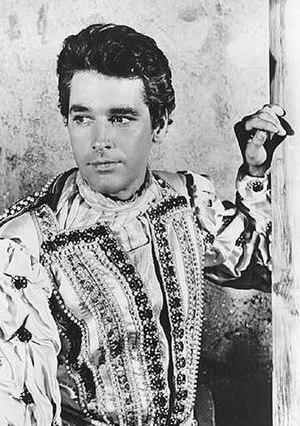
OSS 117 est une série de romans d'espionnage créée en août 1949 par l'écrivain français Jean Bruce, reprise à sa mort par son épouse Josette, puis par ses enfants François et Martine. Elle suit les aventures d'un agent secret américain, descendant d'une vieille famille française, Hubert Bonisseur de La Bath, dont « OSS 117 » est le matricule au sein de l’Office of Strategic Services et compte au total plus de 250 volumes.
Kerwin Mathews est un acteur américain.